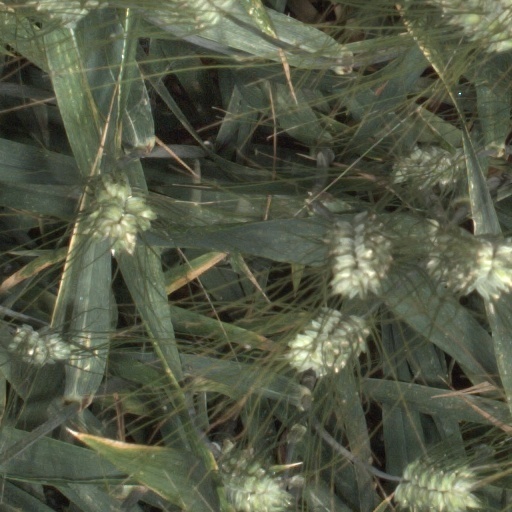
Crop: wheat